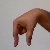
The image shows a hand gesture representing the letter 'Q' in Indian Sign Language.